Brit (character)

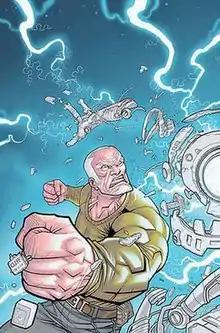
"Brit" #6, art by Cliff Rathburn

Brit is a superhero appearing in comic books published by Image Comics. He first appeared in Brit (July 2003), and was created by Robert Kirkman and Tony Moore.